Montería (hunt)

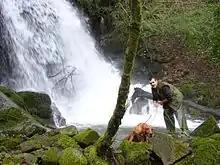
Beater with his bloodhound during a montería in Galicia, northern Spain

Generally, the groups of people dedicated to this type of hunting, called "cuadrillas", are made up of up to 20 hunters, among which there is a variable number of beaters with their hounds, the number of dogs used in total ranging from 5 to 20.